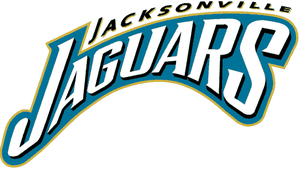
Les Jaguars de Jacksonville sont une équipe professionnelle de football américain basée à Jacksonville, en Floride. Ils sont membres de la Division du Sud de la Conférence américaine de football dans la Ligue Nationale de Football depuis leur création en 1995.